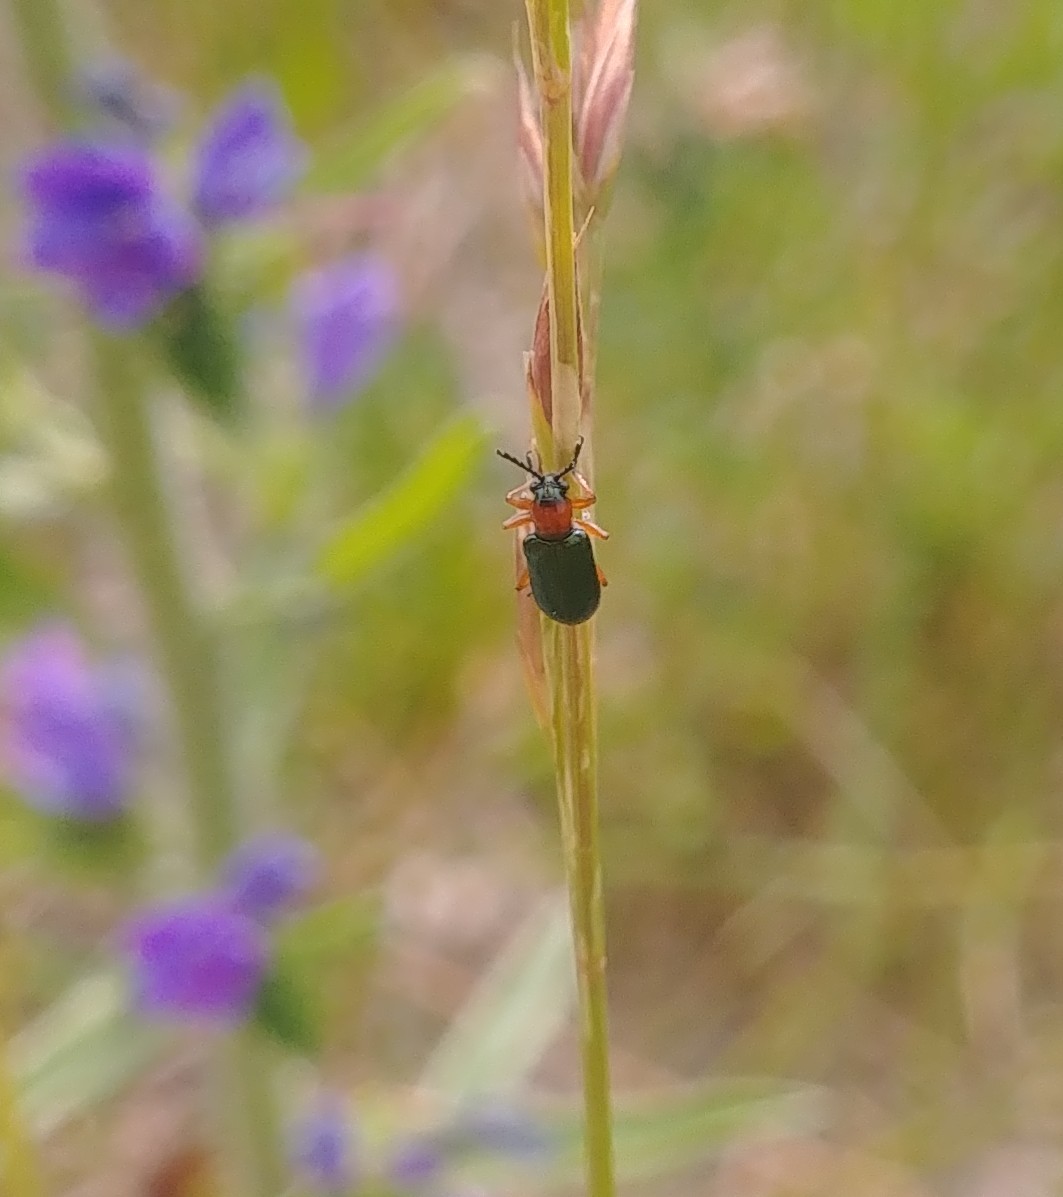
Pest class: cereal_leaf_beetle